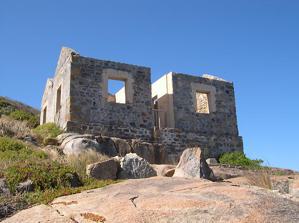
Building: Point King Lighthouse
Country: Australia
Year built: 1858
Lighthouse in Western Australia Lighthouse Point King Lighthouse Location Princess Royal Harbour , Albany, Western Australia Coordinates 35°02′06.1″S 117°55′05.7″E / 35.035028°S 117.918250°E / -35.035028; 117.918250 Tower Constructed 1858 (first) Construction wooden tower (first) skeletal tower (second) steel (current) Automated 1913 Height 9 metres (30 ft) Shape cylindrical tower with balcony and beacon (current) Markings white tower Power source solar power Operator City of Albany Heritage State Registered Place Light First lit 1911 (second) Deactivated 1911 (first) Focal height 42 metres (138 ft) Range 12 nautical miles (22 km; 14 mi) Characteristic FI W 3s Western Australia Heritage Register Type State Registered Place Designated 13 December 1996 Reference no. 3212 Point King Lighthouse was a lighthouse located on the northern entrance to Princess Royal Harbour in Albany in the Great Southern region of Western Australia . The lighthouse was the first navigational light for the Port of Albany and the second lighthouse to be built on the West Australian coastline. History Following the end of the Crimean War in 1856, a return of the profitable mail boat service from England, via Albany, to the eastern states was anticipated and the need for a lighthouse into the harbour was foreseen. The British Government proposed to construct two lighthouses in the area in 1857, one on Breaksea Island and the other at Point King, on the understanding that the local government met the running costs. Construction commenced shortly afterward and the prefabricated lights arrived in June; the project was completed later in the year and the lighthouse commenced operating on New Years Day in 1858 with William Hill employed as the light keeper. The original lighthouse consisted of the keeper's house situated 47 feet (14 m) above the high water mark on the granite point. The building had a 17 feet (5 m) high square wooden tower equipped with an oil-fired light visible from 12 miles (19 km) away. The light was operated manually and the keeper lived in the dwelling where the tower was housed. The lighthouse was made redundant in June 1911. The building remained unused for many years with the roof and tower lost many years ago. In 1995 a conservation plan was prepared but by 1999 no work had been carried out. In 2011 the Albany City Council set aside A$ 20,000 to stabilize the ruins. Keepers Joseph Nelson 1857-1867 Samuel Mitchell 1867-1903 John Reddin 1903–1911 See also Western Australia portal List of lighthouses in Australia List of places on the State Register of Heritage Places in the City of Albany Gallery Lighthouse in 2008 References